Plastic shopping bag

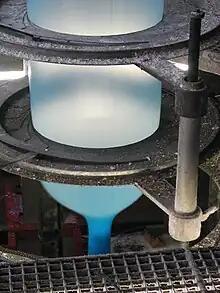
Film extrusion

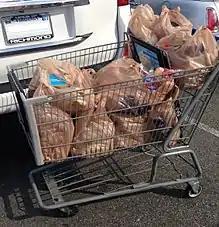
Groceries in multiple plastic bags.

Traditional plastic bags are usually made from polyethylene, which consists of long chains of ethylene monomers. Ethylene is derived from natural gas and petroleum. The polyethylene used in most plastic shopping bags is either low-density (resin identification code 4) or, more often, high-density (resin identification code 2). Color concentrates and other additives are often used to add tint to the plastic. Plastic shopping bags are commonly manufactured by blown film extrusion.